Starting gate

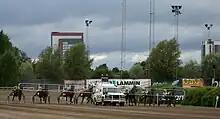
A mobile starting barrier used to begin an 8-horse heat. In cases where there are more horses, they will be arranged in a row directly after the first line horses

One of the reasons that harness racing was less popular than horse racing has been the reservations in gamblers’ minds about the various means of starting trotting races, particularly when bets have been lost before contests were properly under way. Before mobile starting gates gained popularity in harness racing, a rolling start was used. The horses were driven in a number of circles, and the manoeuvre, if carried out correctly, arranged the horses in lines. The fairness of the start was judged by stewards at the starting line; if they judged that a racer was not fairly in line with the others, a false start would be called and the race would start again. This process was sometimes repeated several times before a fair start occurred. In the middle 20th Century, the mobile starting gate was developed.